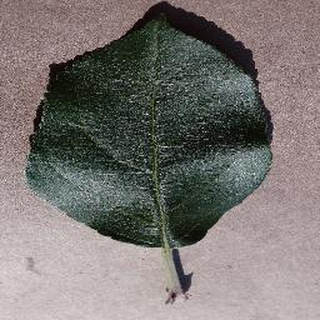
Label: healthy_apple